Describe the emotion expressed in this image:  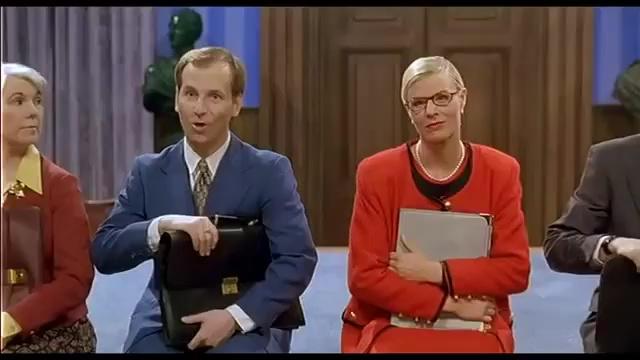
This person displays Pain, valence and arousal with high intensity.